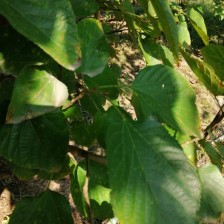
Variety: WhiteKing